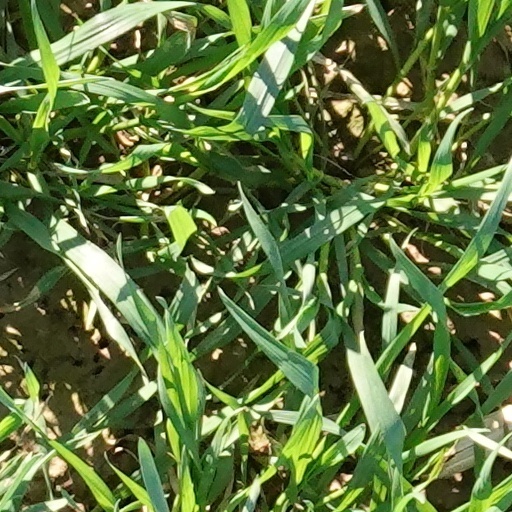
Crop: wheat